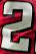
Number: 2